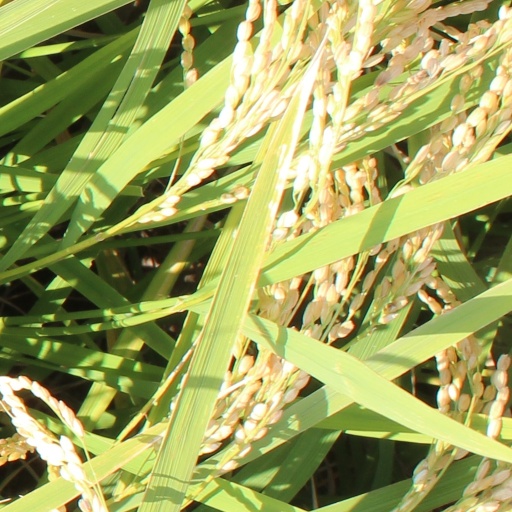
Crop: rice